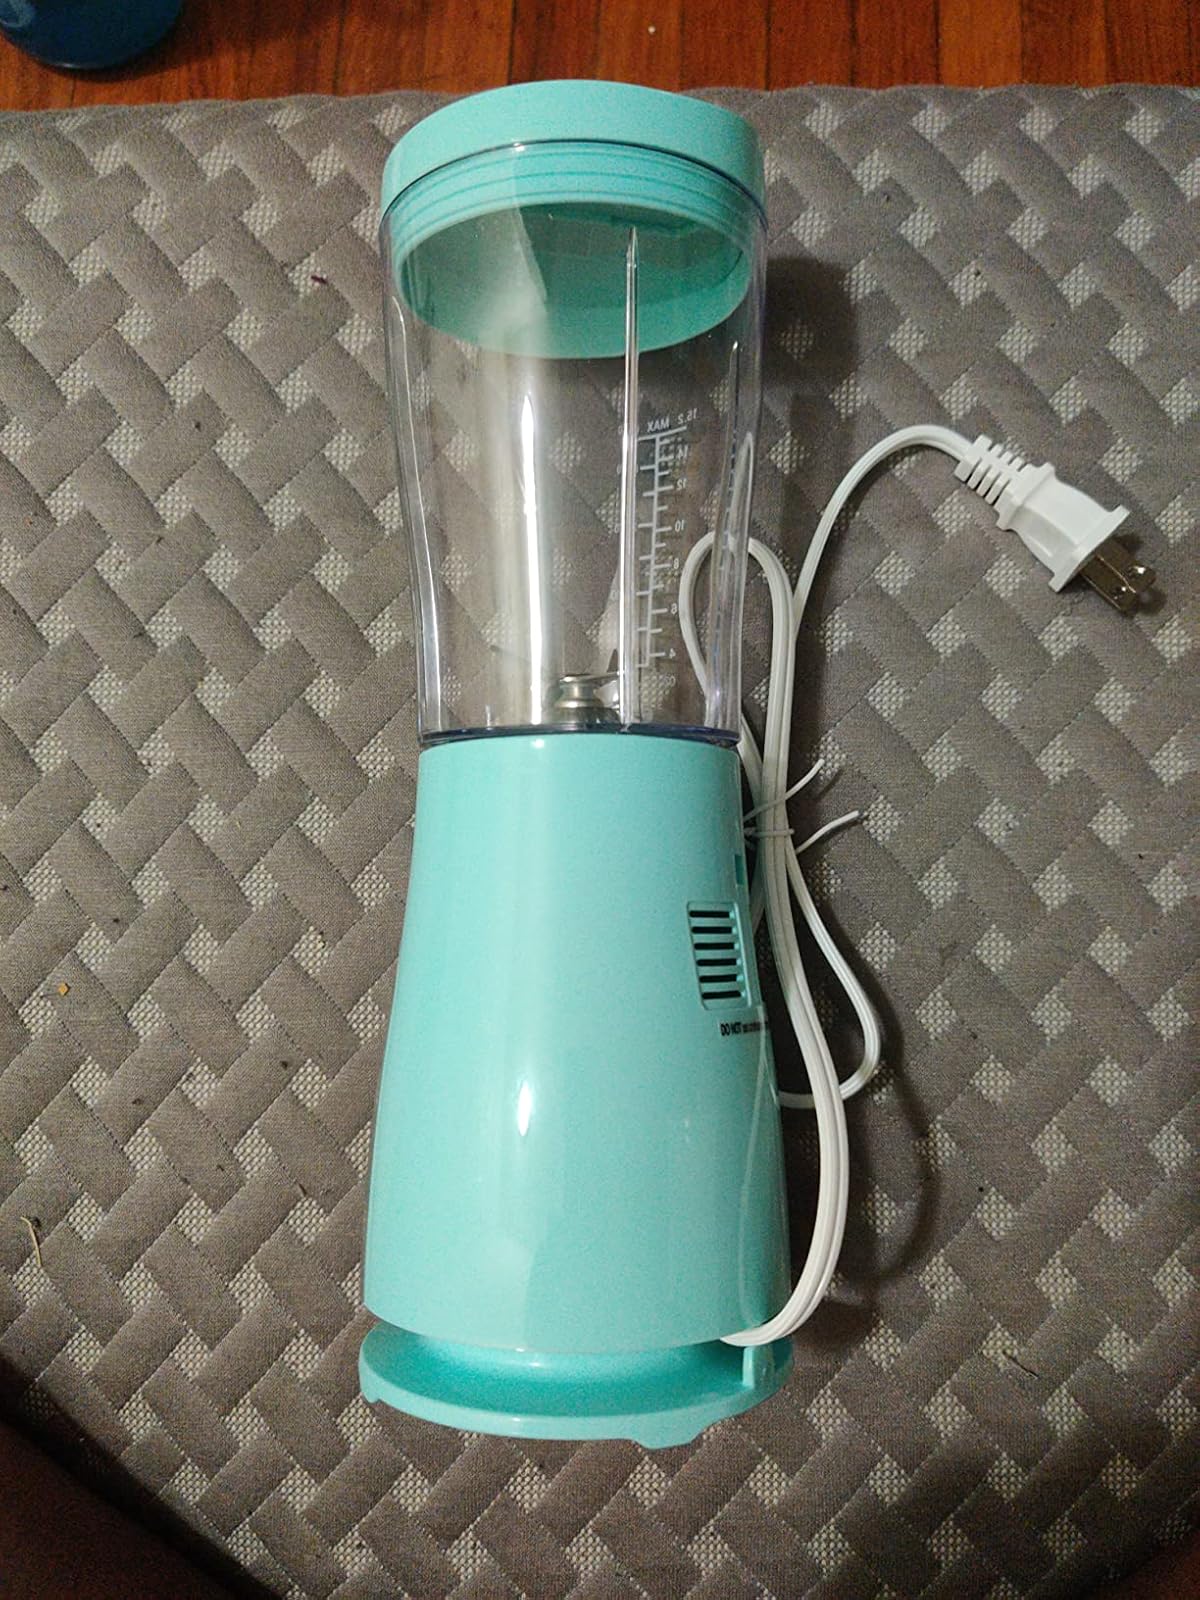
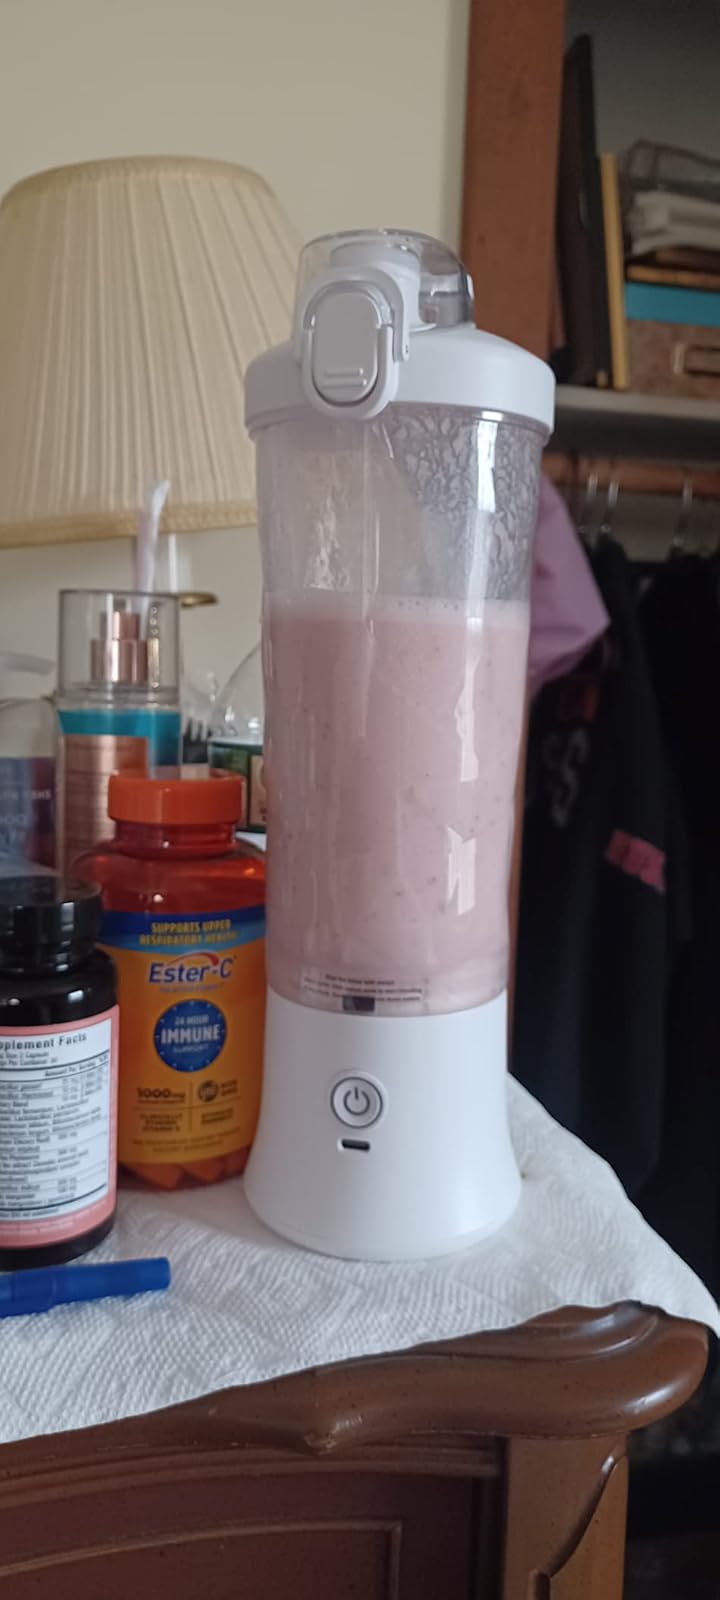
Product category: items_blender
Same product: no